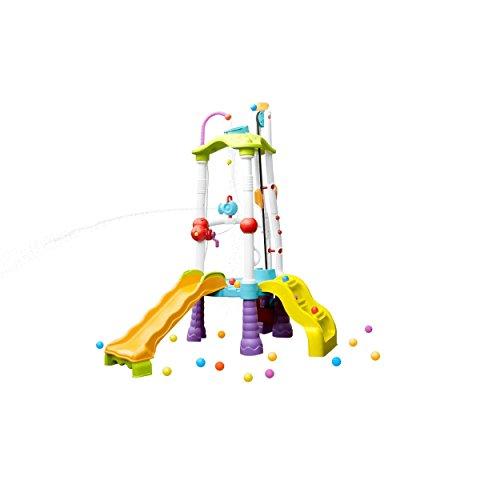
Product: Little Tikes Fun Zone Tumblin' Tower Climber, Multicolored
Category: Toys & Games | Sports & Outdoor Play | Pools & Water Toys
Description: Includes: climbing steps, slide, and 25 plastic balls.
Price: $89.99
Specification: ProductDimensions:30x80x75inches|ItemWeight:5pounds|ShippingWeight:57.2pounds(Viewshippingratesandpolicies)|DomesticShipping:ItemcanbeshippedwithinU.S.|InternationalShipping:Thisitemisnoteligibleforinternationalshipping.LearnMore|ASIN:B075TP8VHK|Itemmodelnumber:645792M|Manufacturerrecommendedage:24months-6years